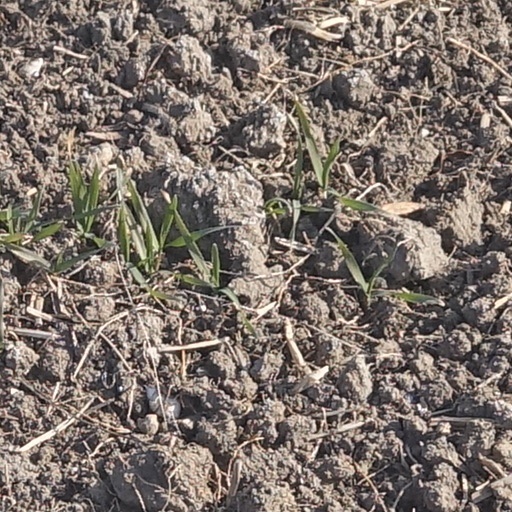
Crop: wheat